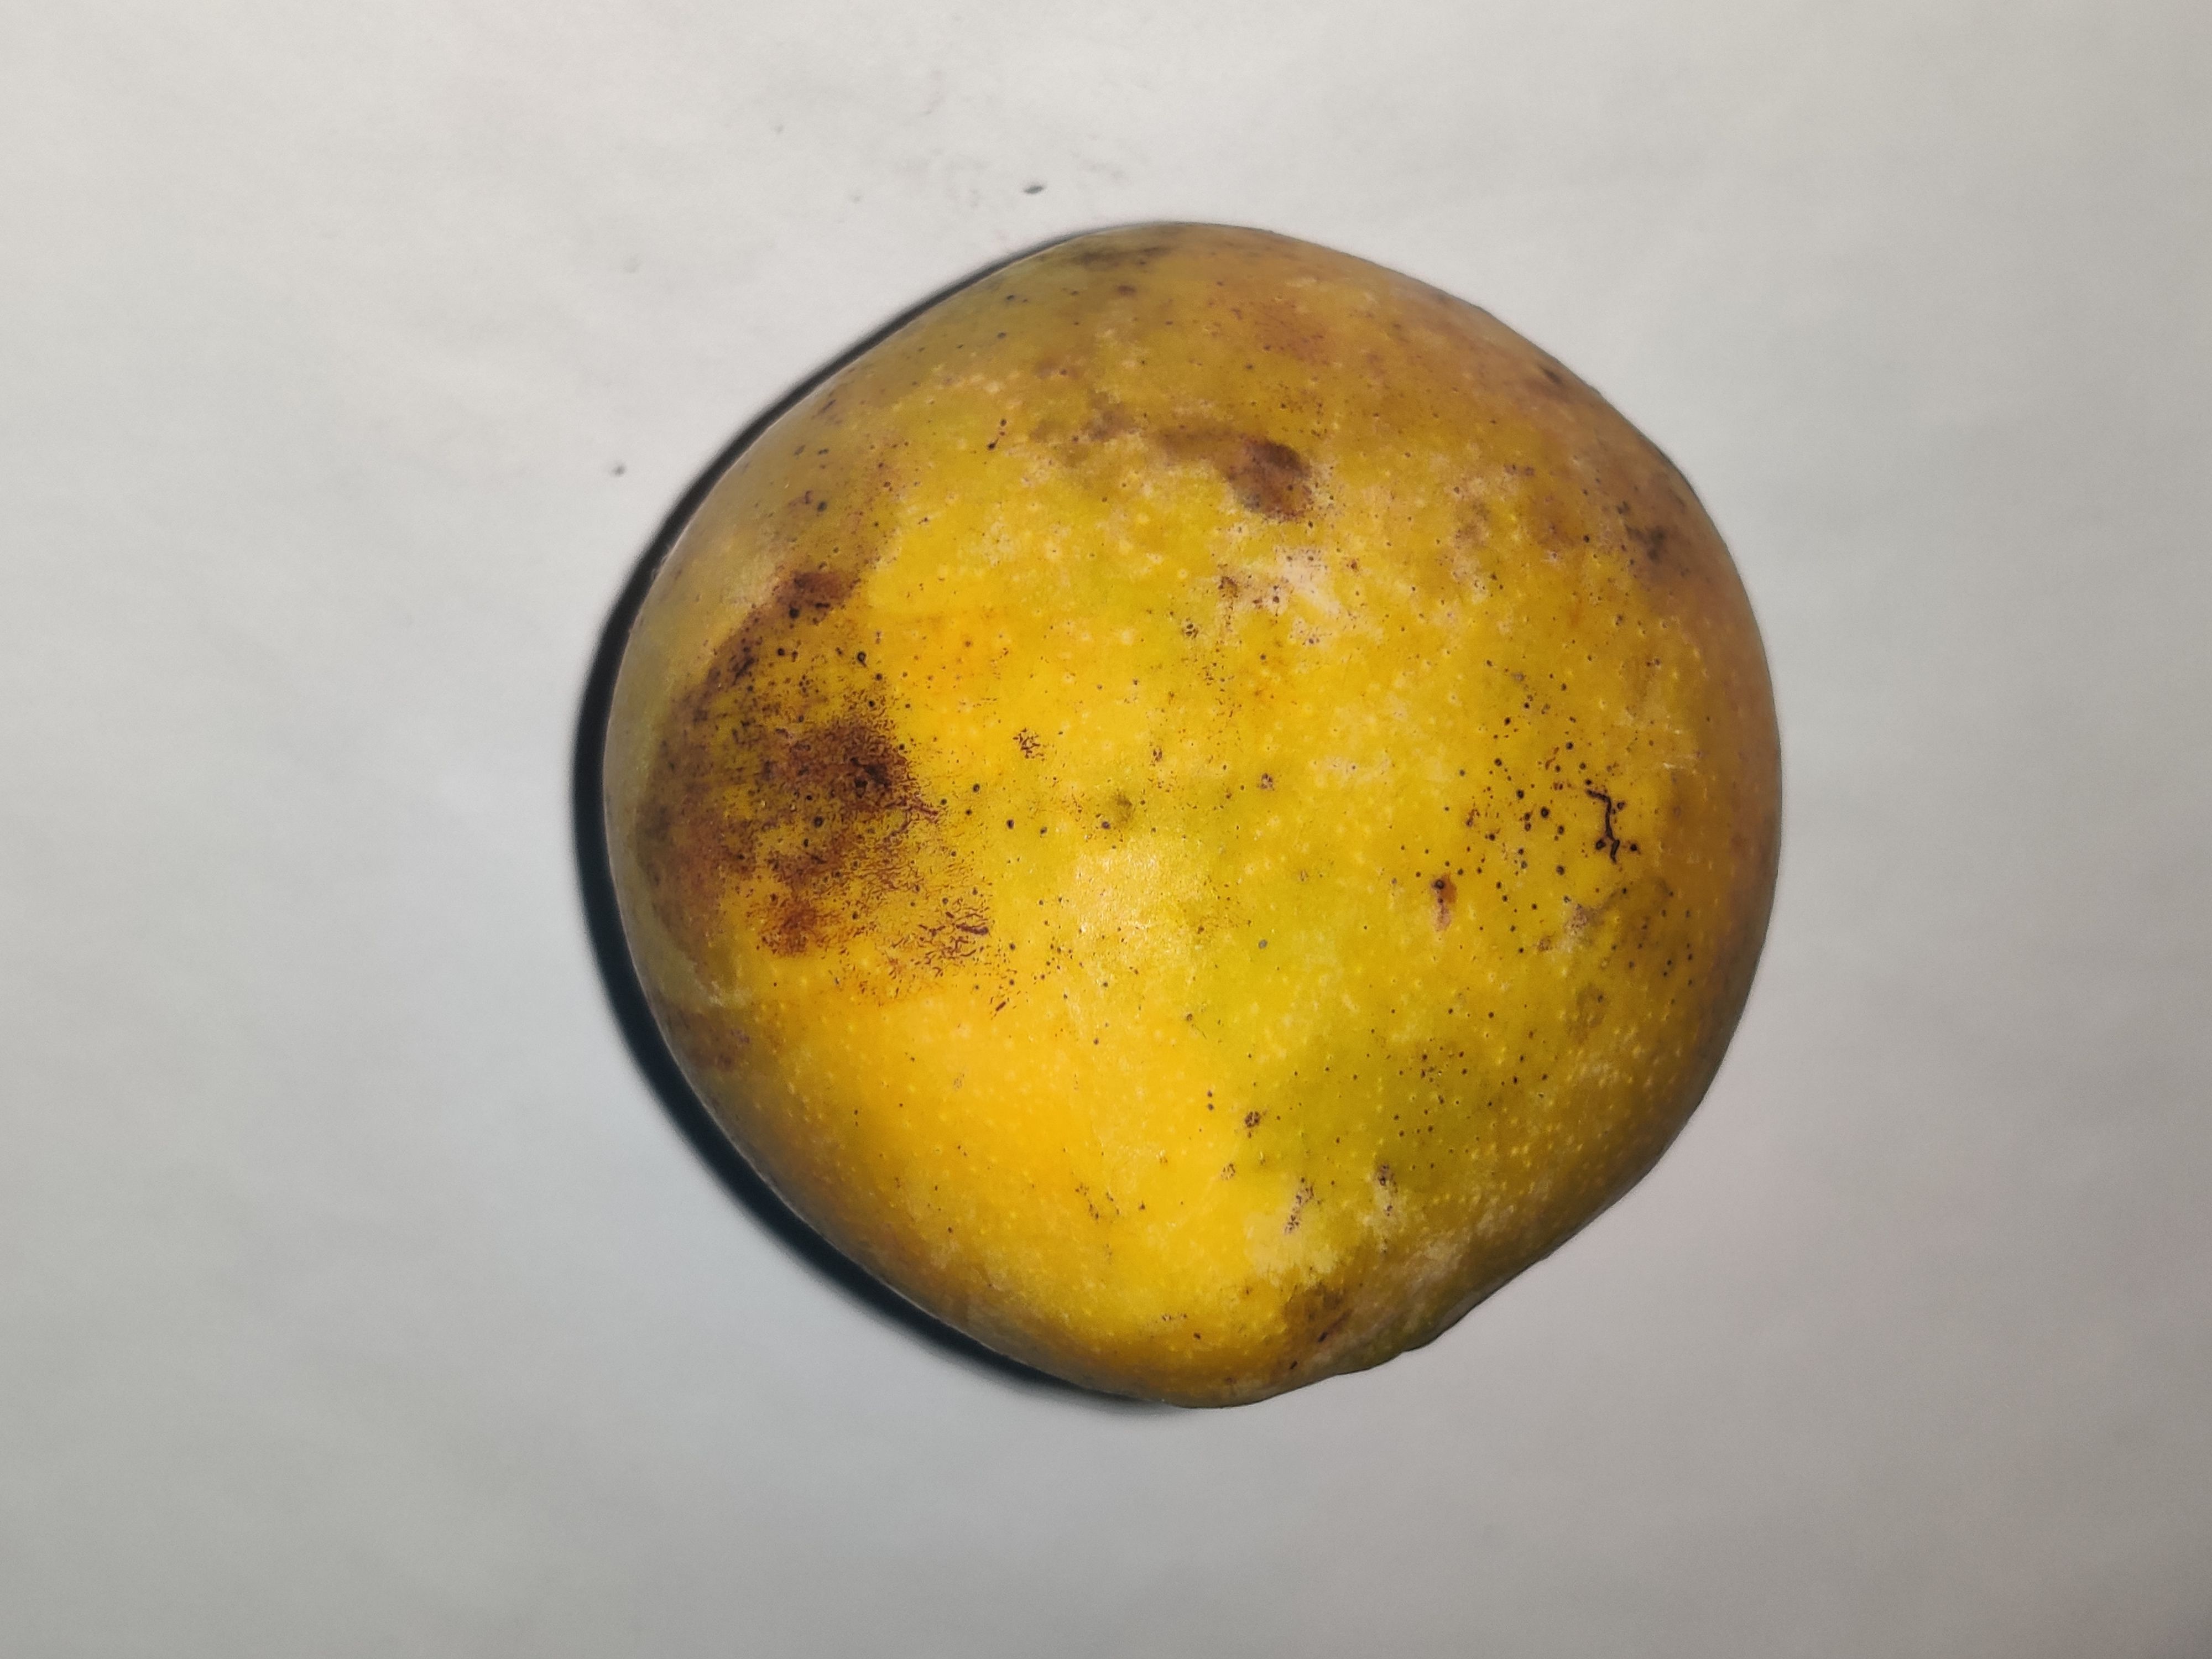
Fruit: mango
Grade: 3rd-grade